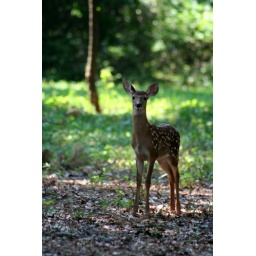
This fawn and his/her brother/sister were waiting for Mom in the vacant lot across the street from our house